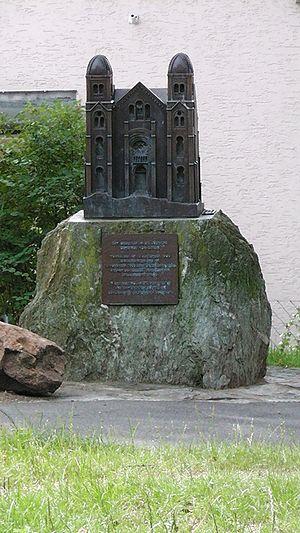
La synagogue de Königstein, inaugurée en 1906, a été détruite en 1938 lors de la nuit de Cristal comme la plupart des autres lieux de culte juif en Allemagne.